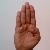
The image shows a hand gesture representing the letter 'B' in Indian Sign Language.